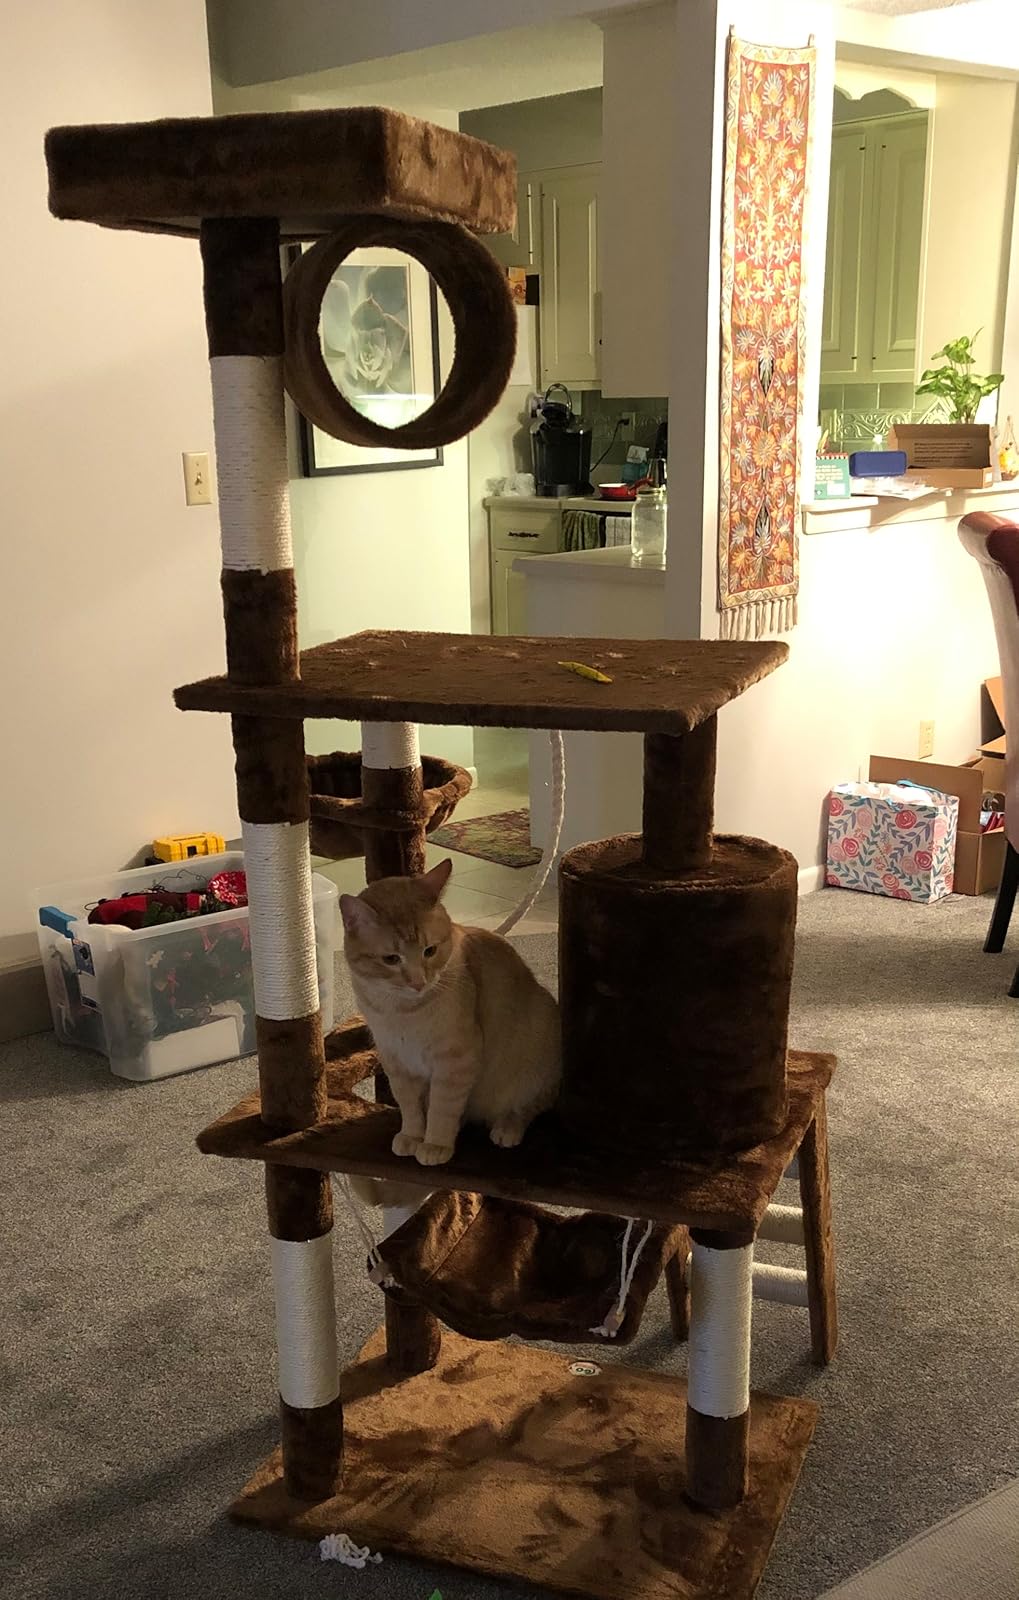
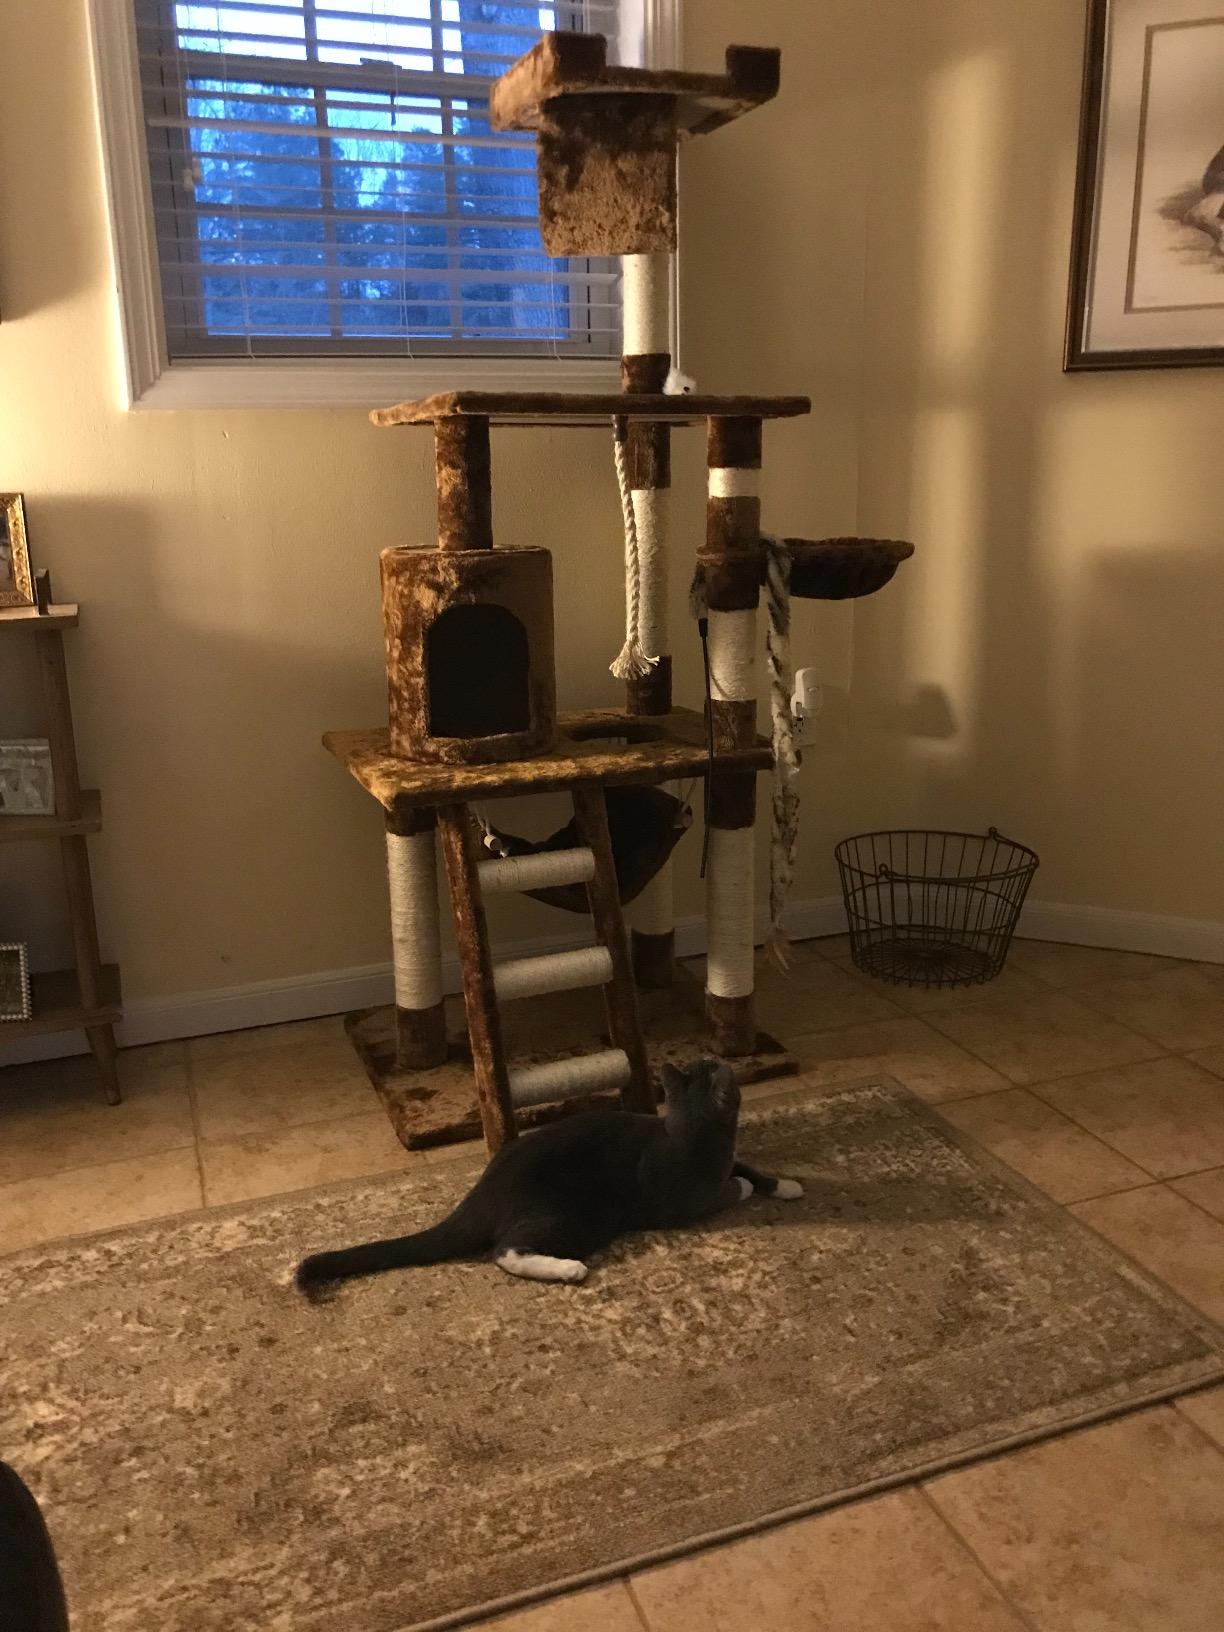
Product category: items_cat tree
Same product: yes